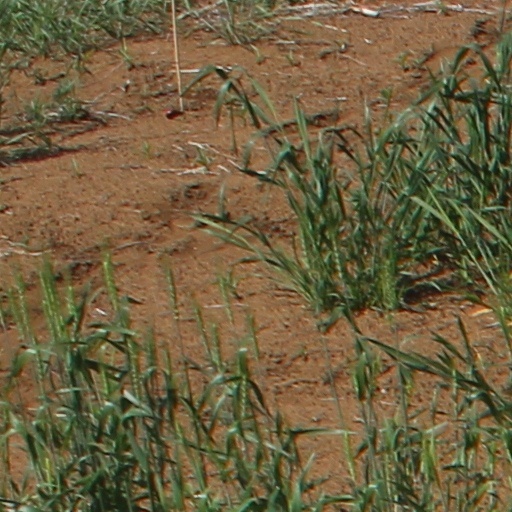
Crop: wheat